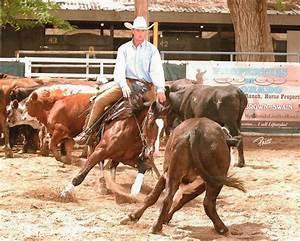
horse